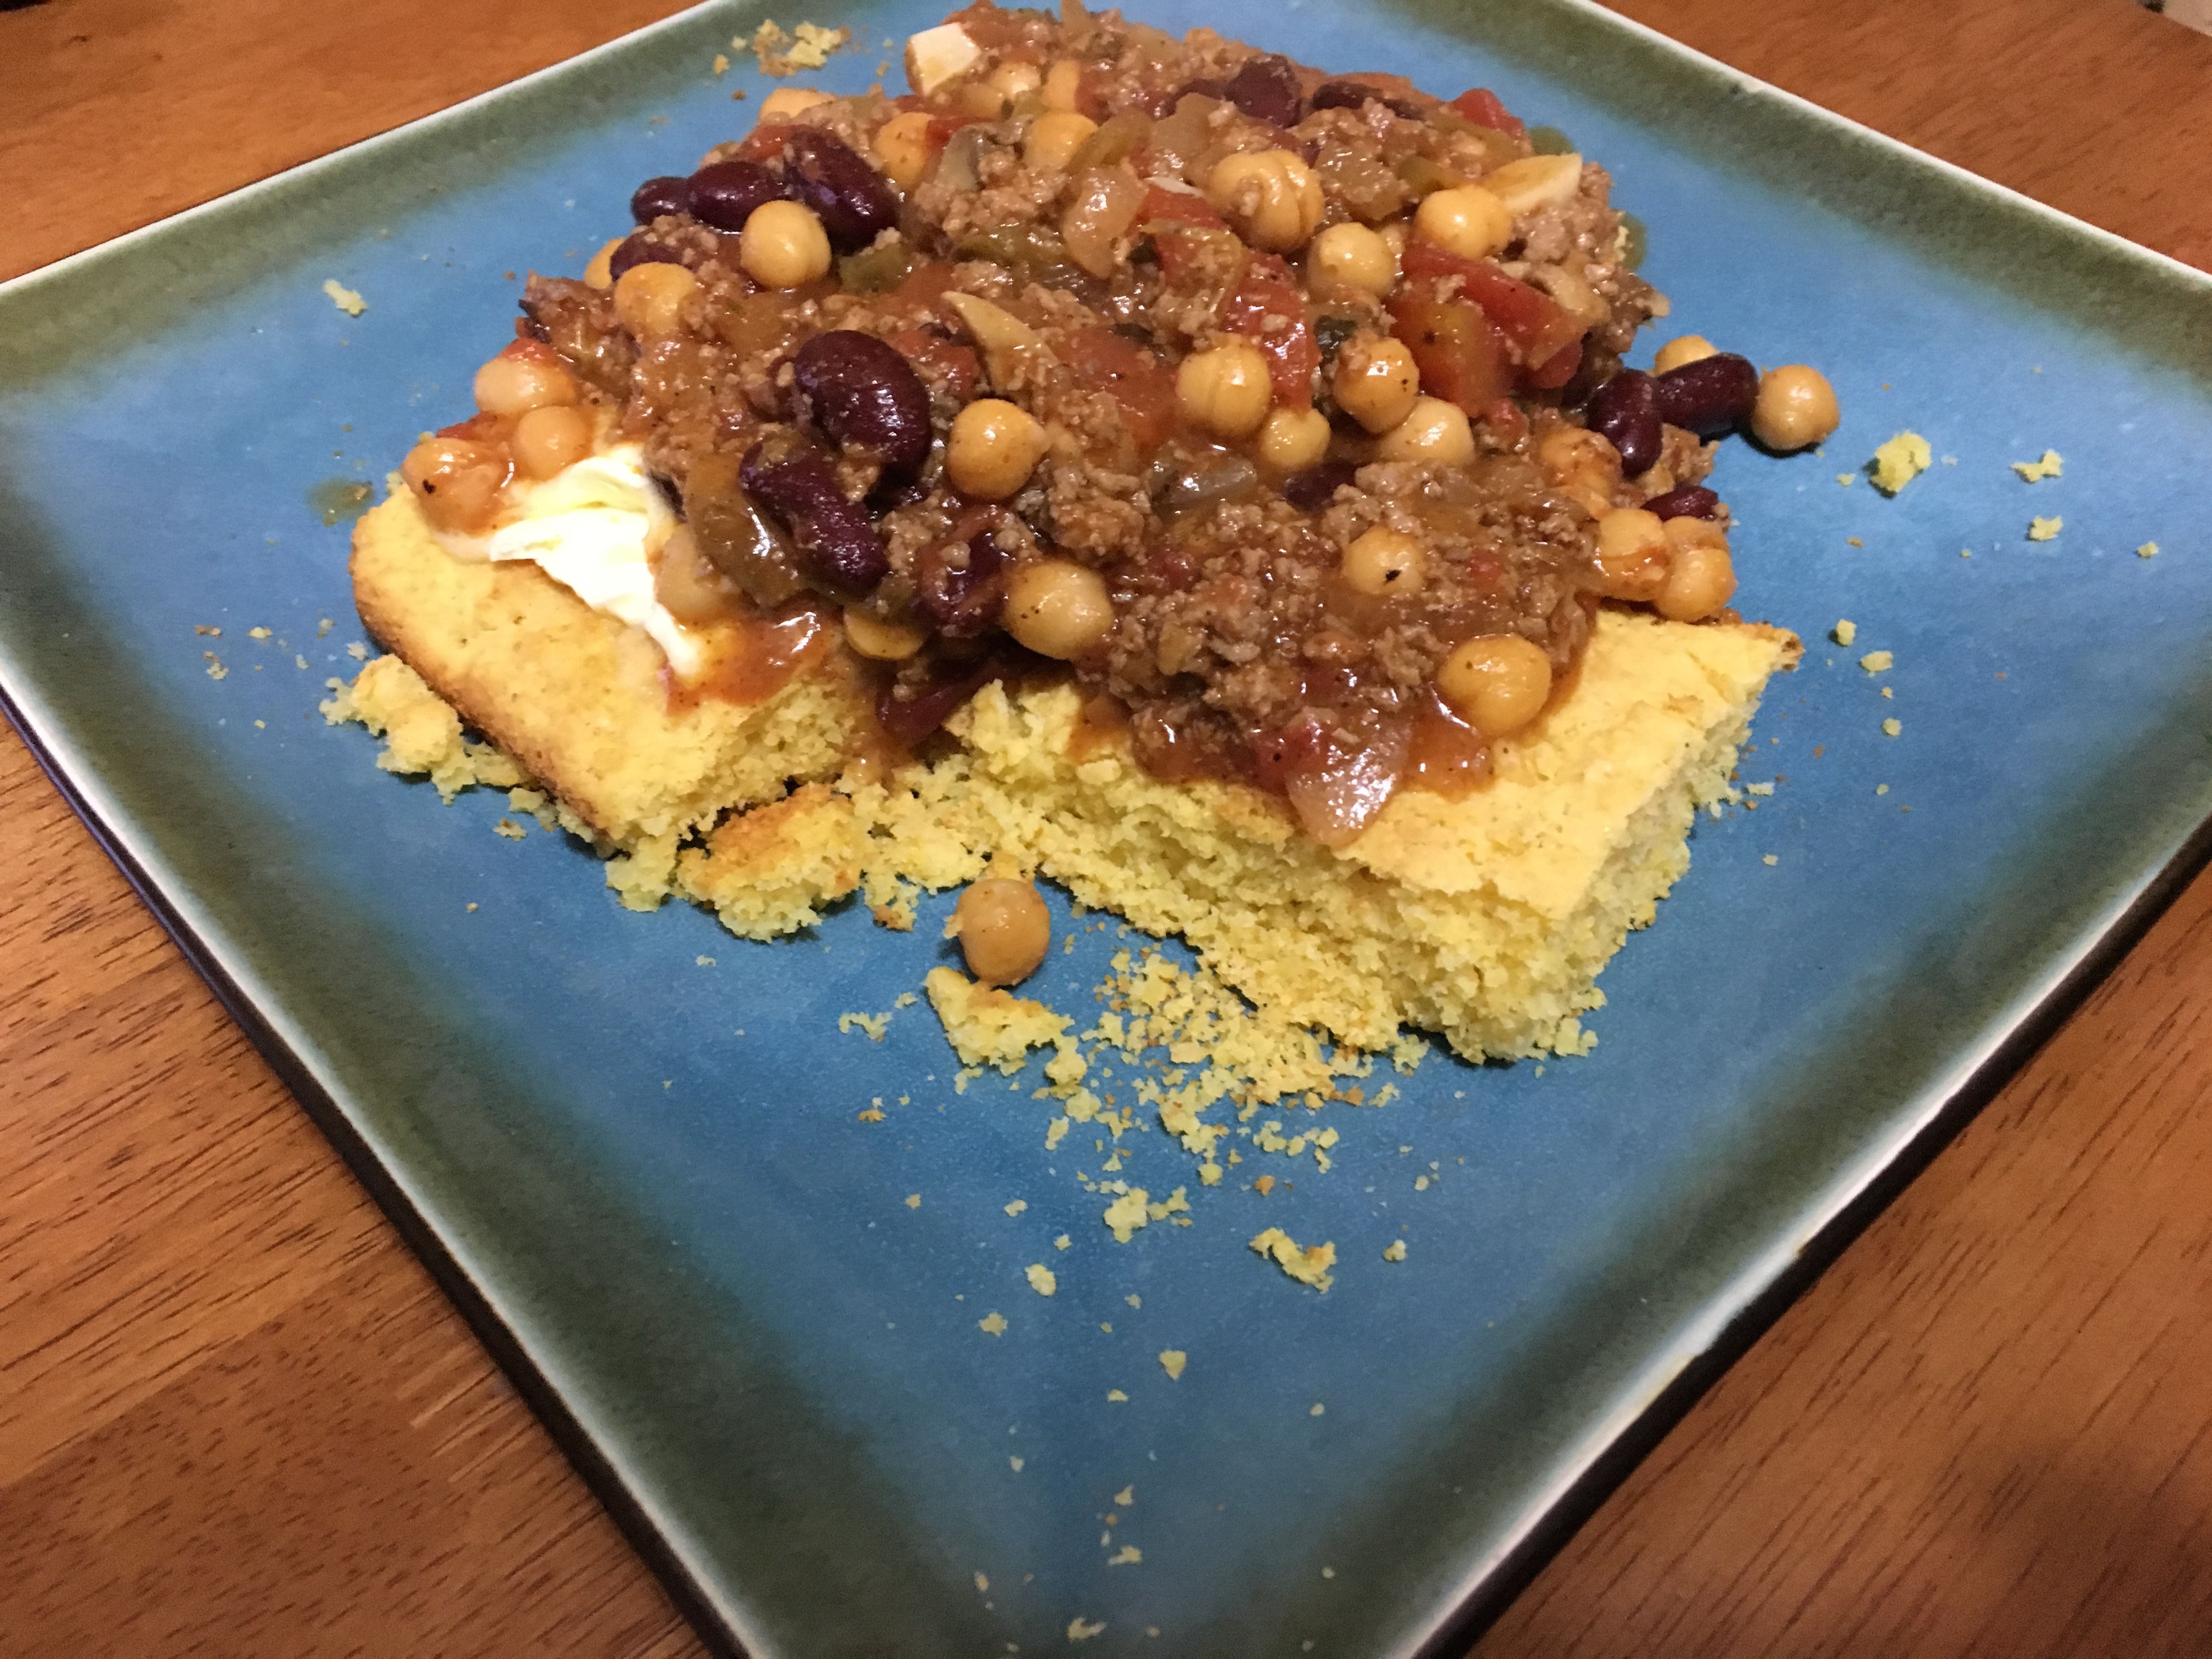
dish, meal, food, produce, breakfast, dessert, cuisine, vegetarian food